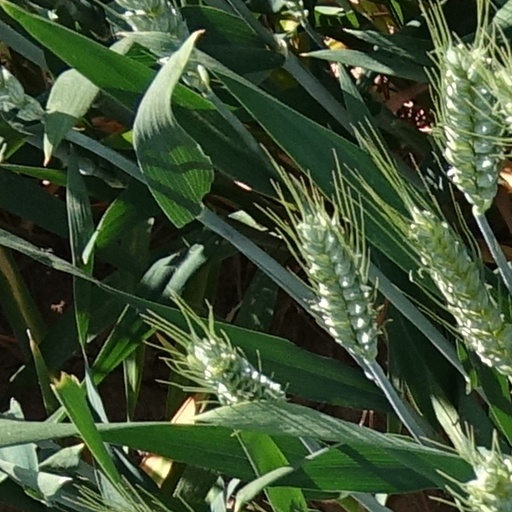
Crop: wheat